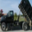
Label: truck